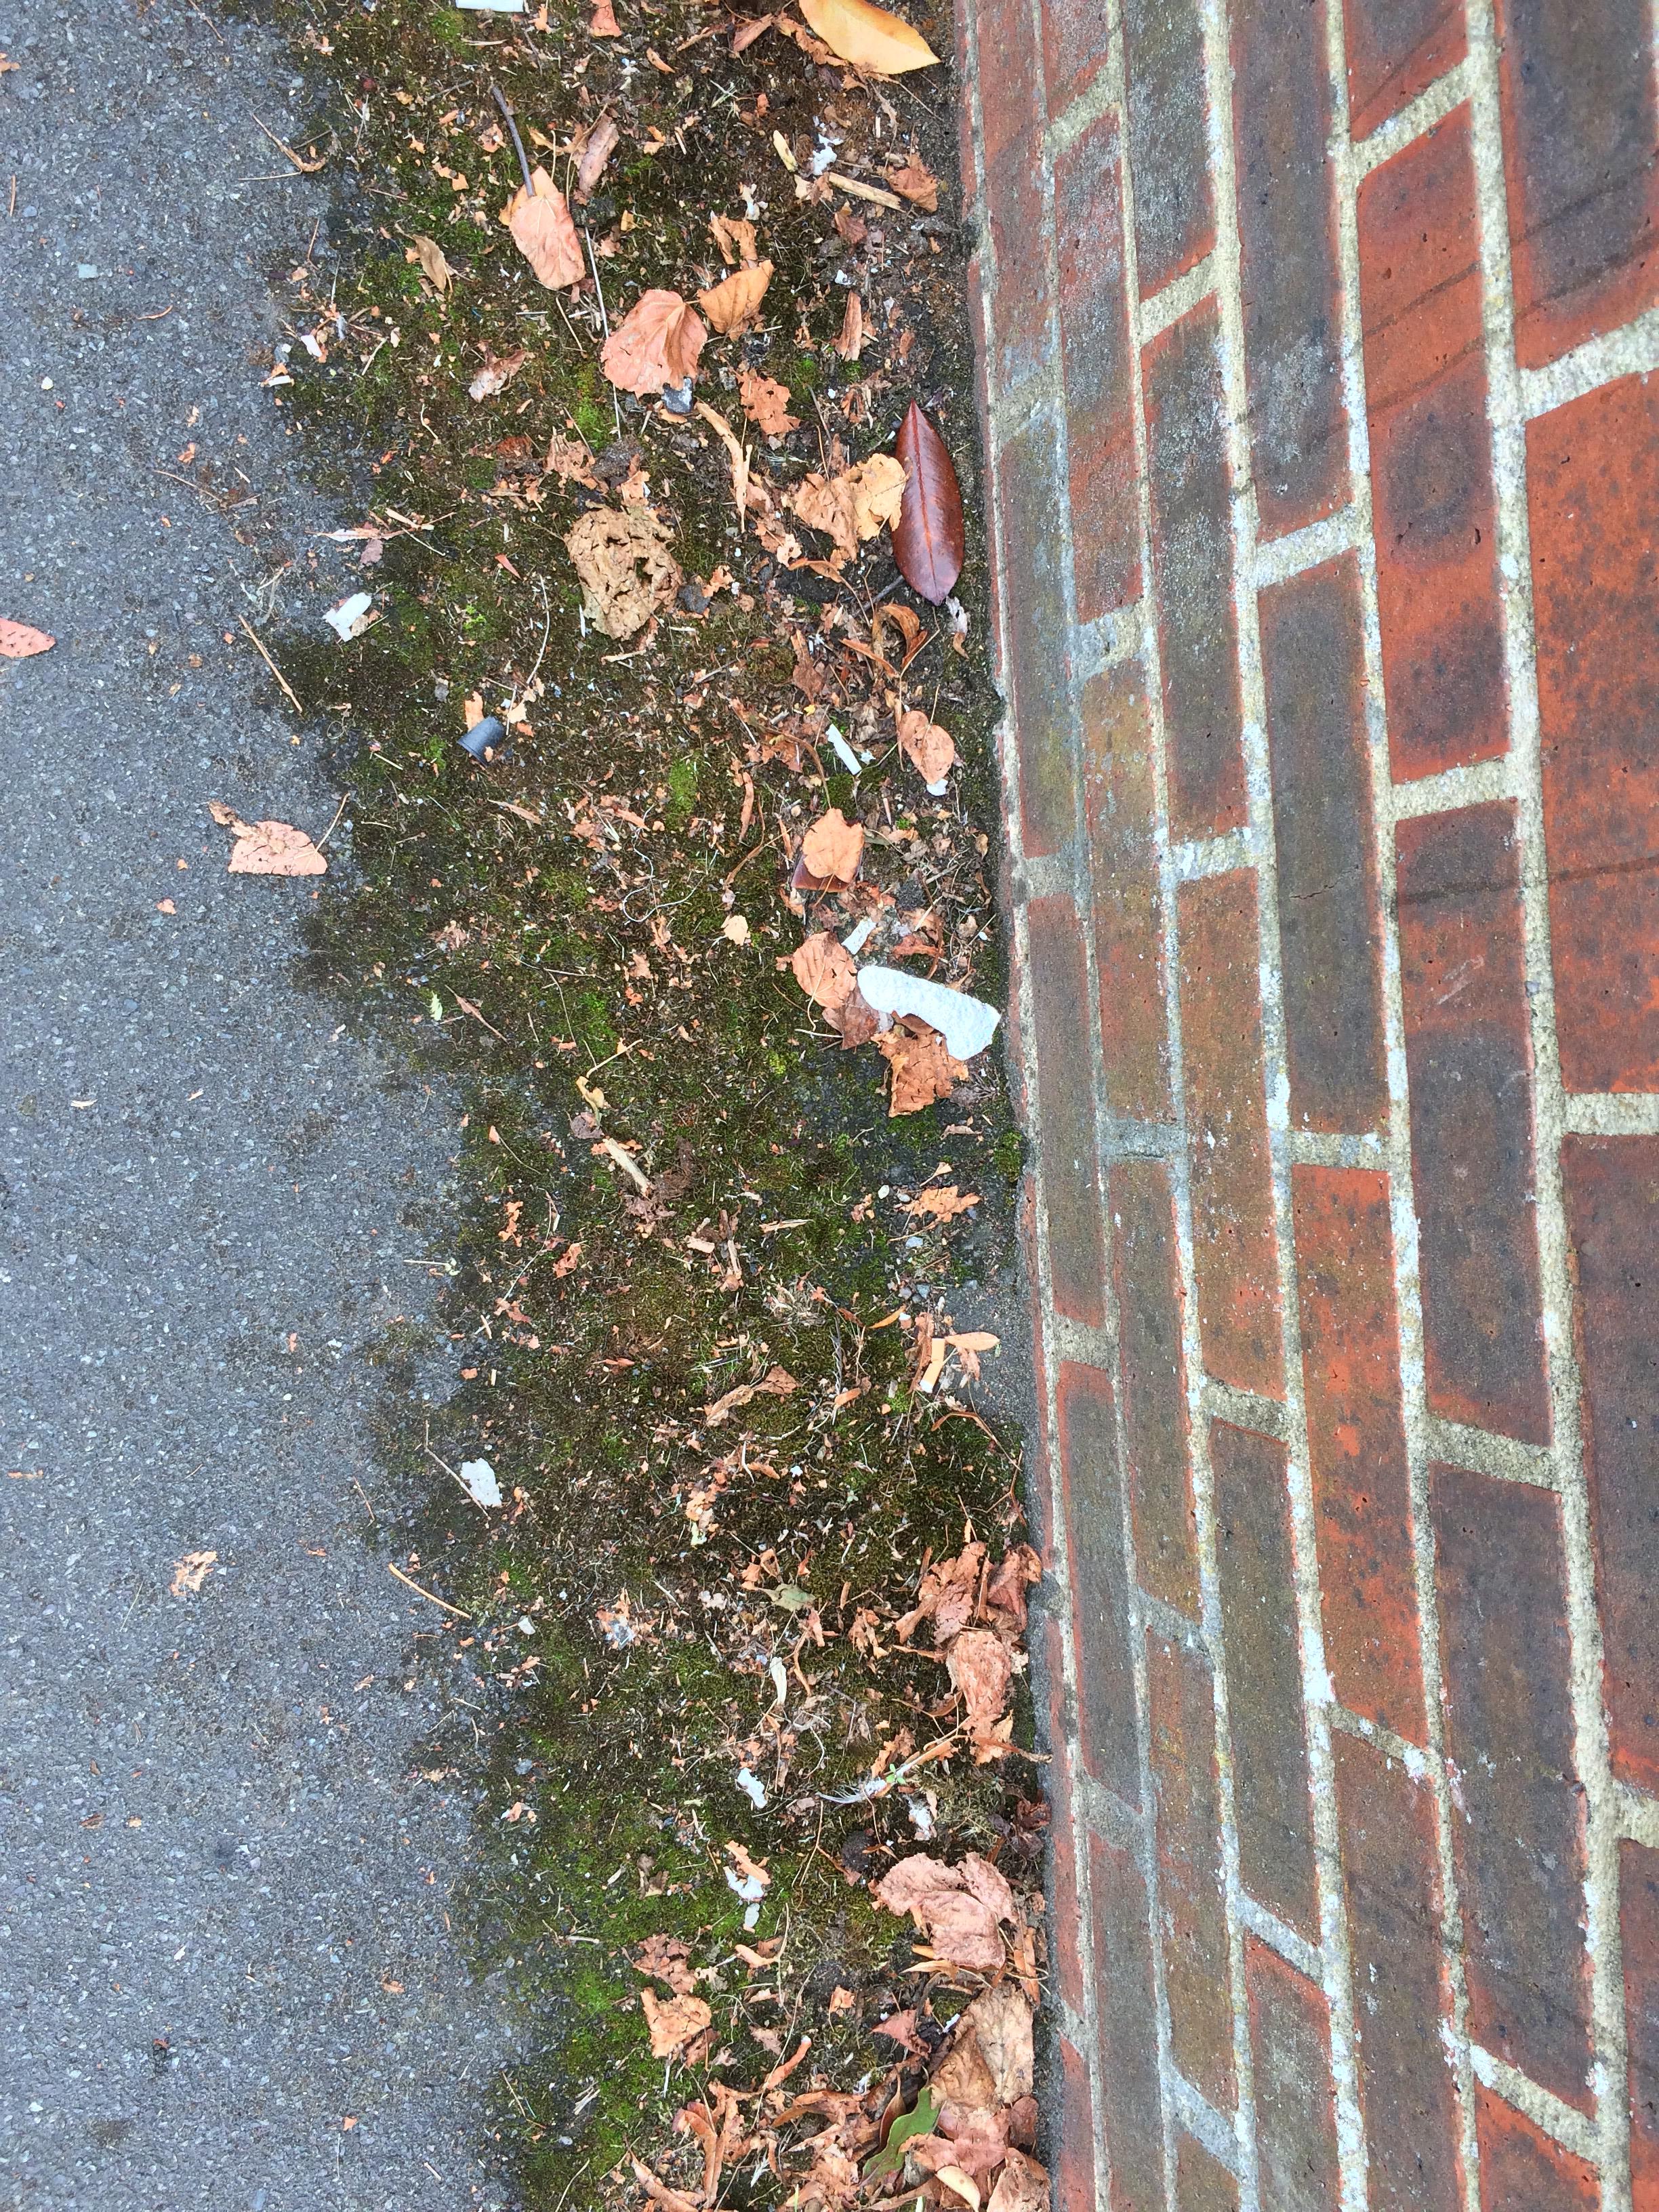
Object: Other plastic (Other plastic)

Object: Aluminium foil (Aluminium foil)